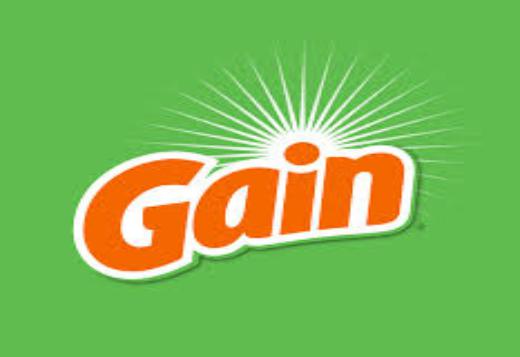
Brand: Gain
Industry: Necessities